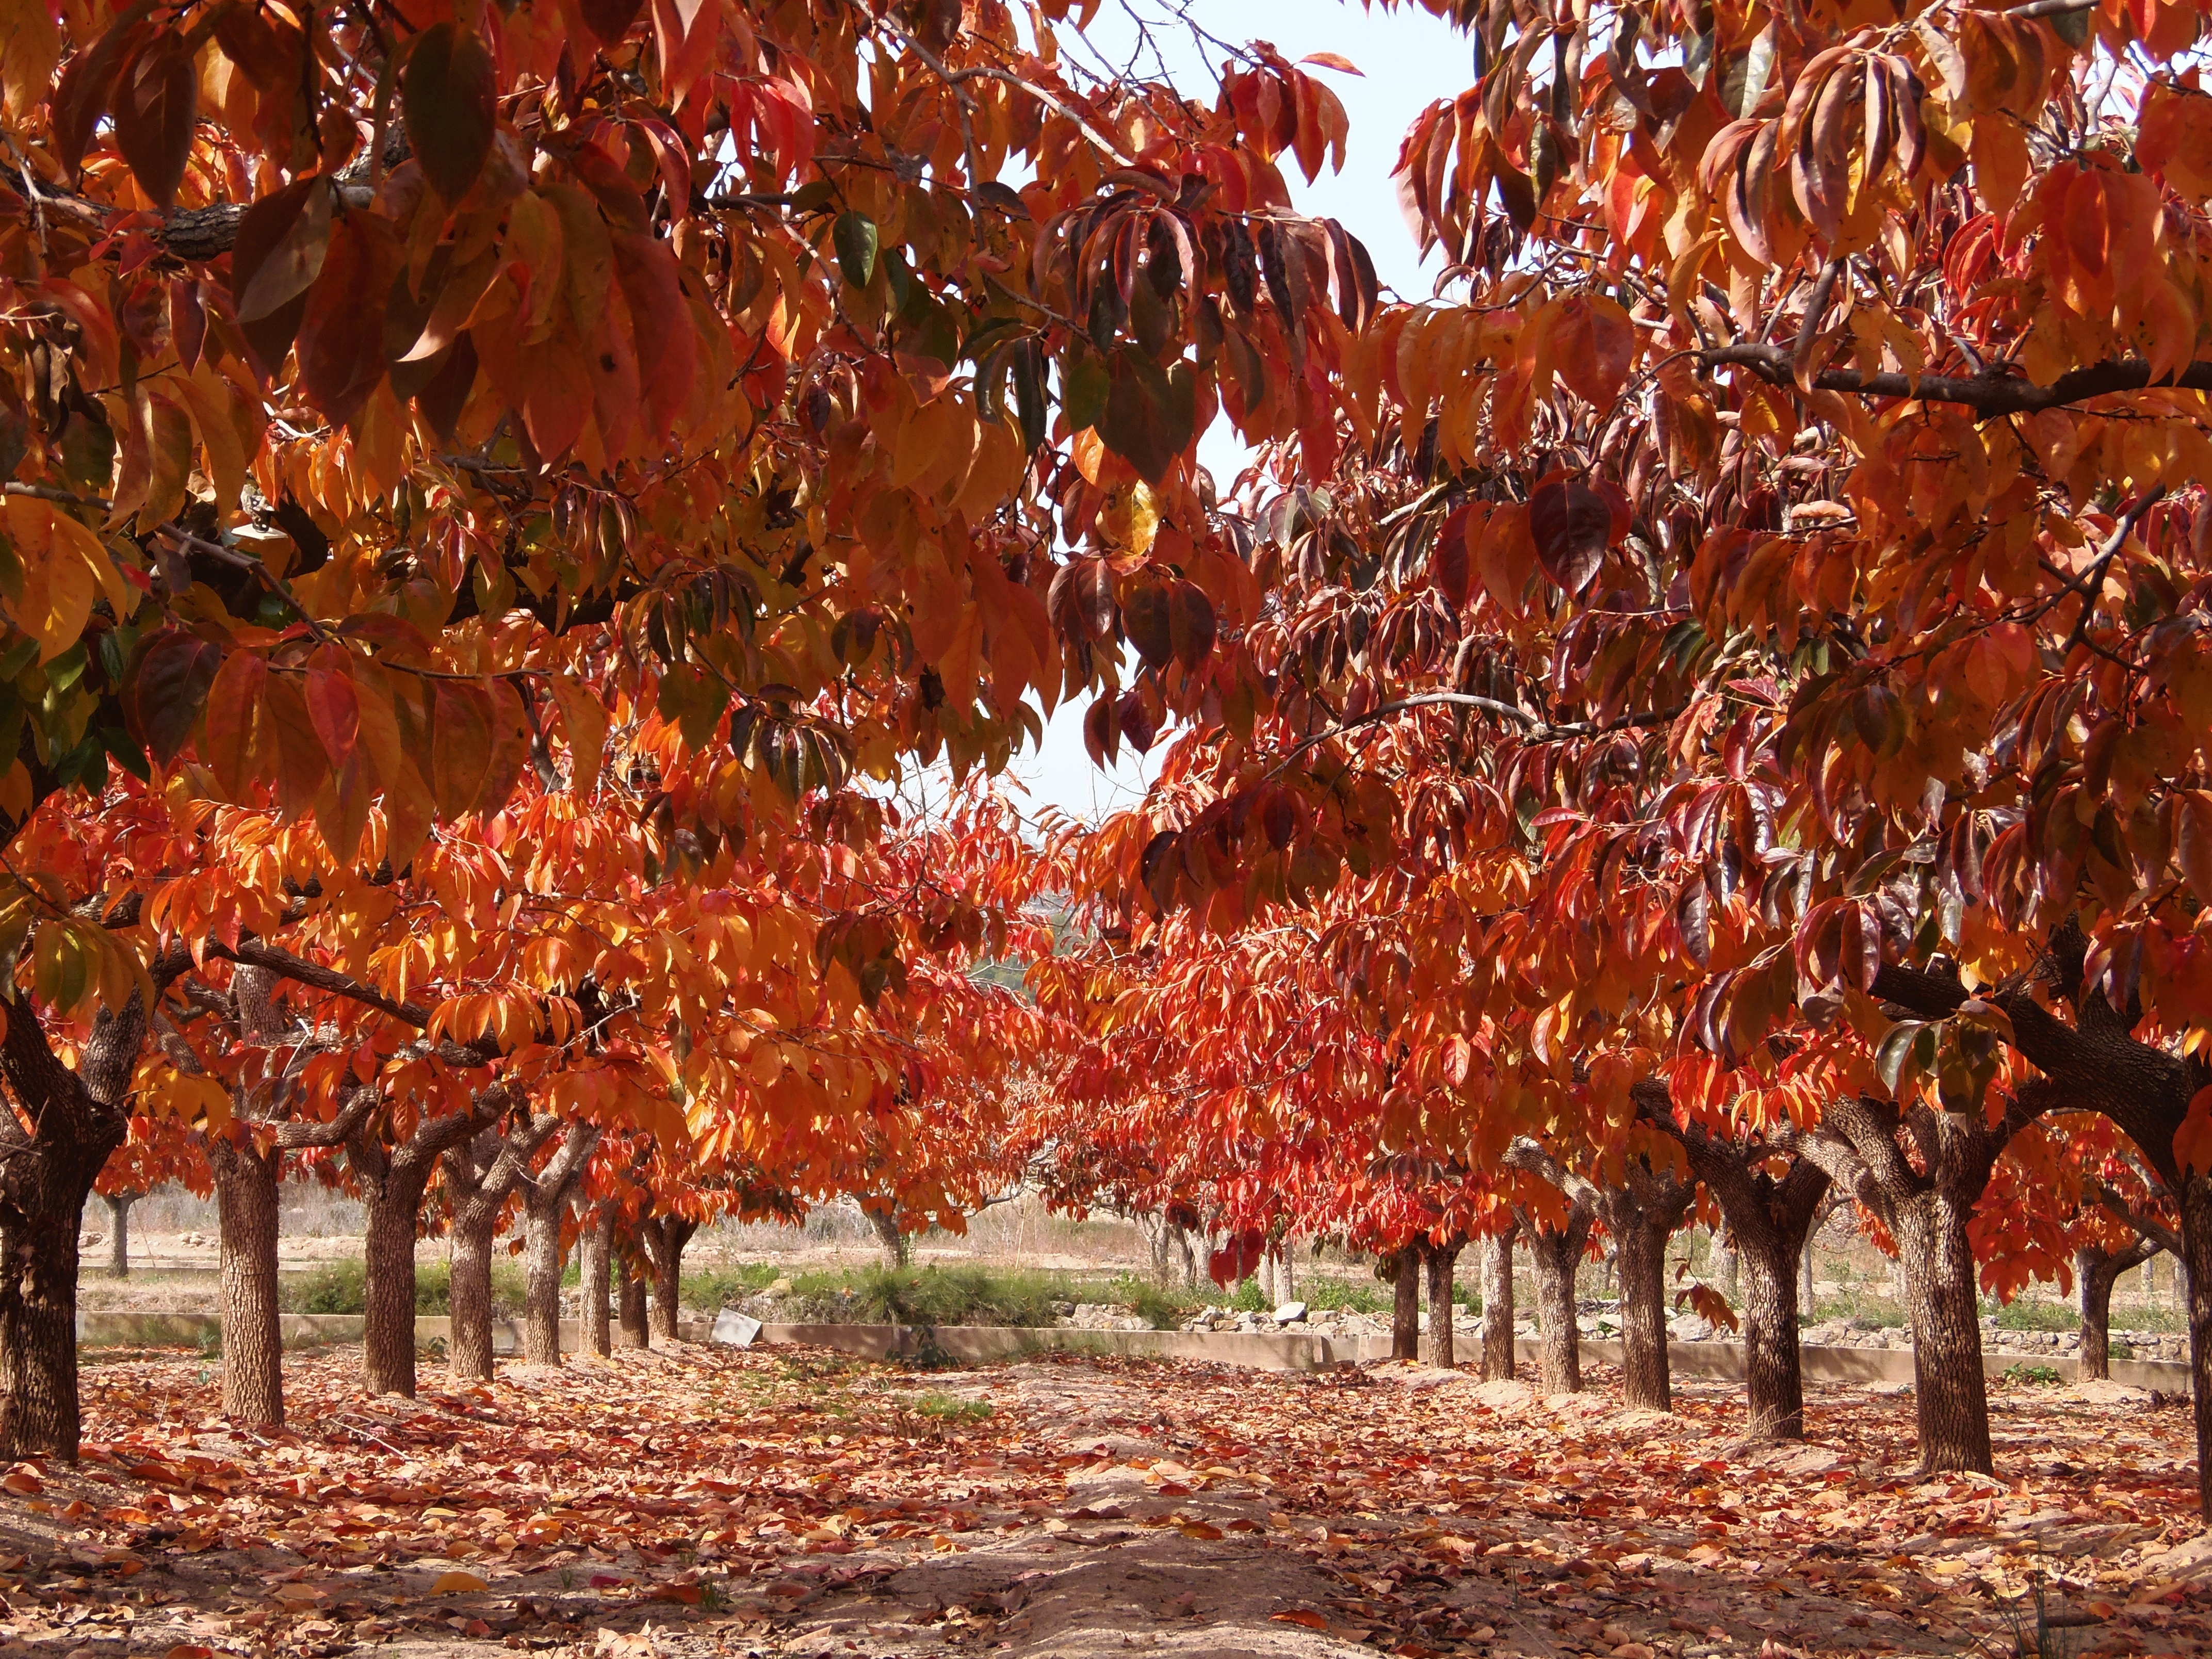
tree, nature, branch, plant, leaf, red, color, autumn, season, maple tree, fruit tree, autumn leaves, warmth, flowering plant, woody plant, land plant, leaves of persimmons